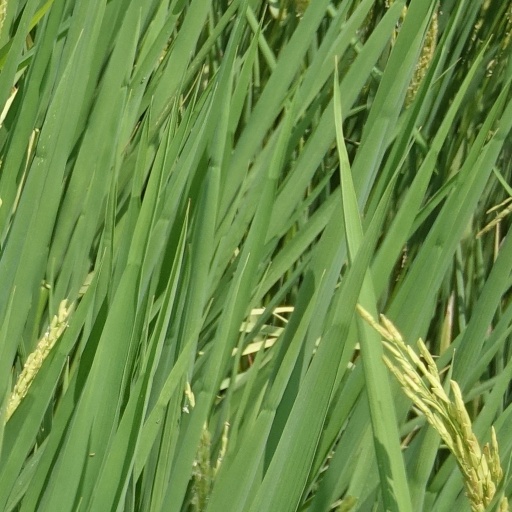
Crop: rice